Endokomuna

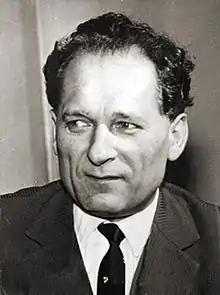
Mieczysław Moczar, the leader of the Endo-Communist "Partisans" faction in 1965, at the height of his political power.

The 1960s are considered to be a decade during which Endo-Communism became the "de facto" ruling ideology of the Polish People's Republic. Michael Steinlauf wrote that since "endokomuna" was no longer a faction but rather defined the character of the Polish communist rule, it can be used in reference to a specific period in the history of socialist Poland. This could have been observed in contemporary texts - in 1967, S.L. Shneiderman wrote that "the influence in the party and government of erstwhile followers of Endecja has grown to such an extent that liberal Poles are calling the present regime "Endokomuna" (Communism dominated by the Endecja)".